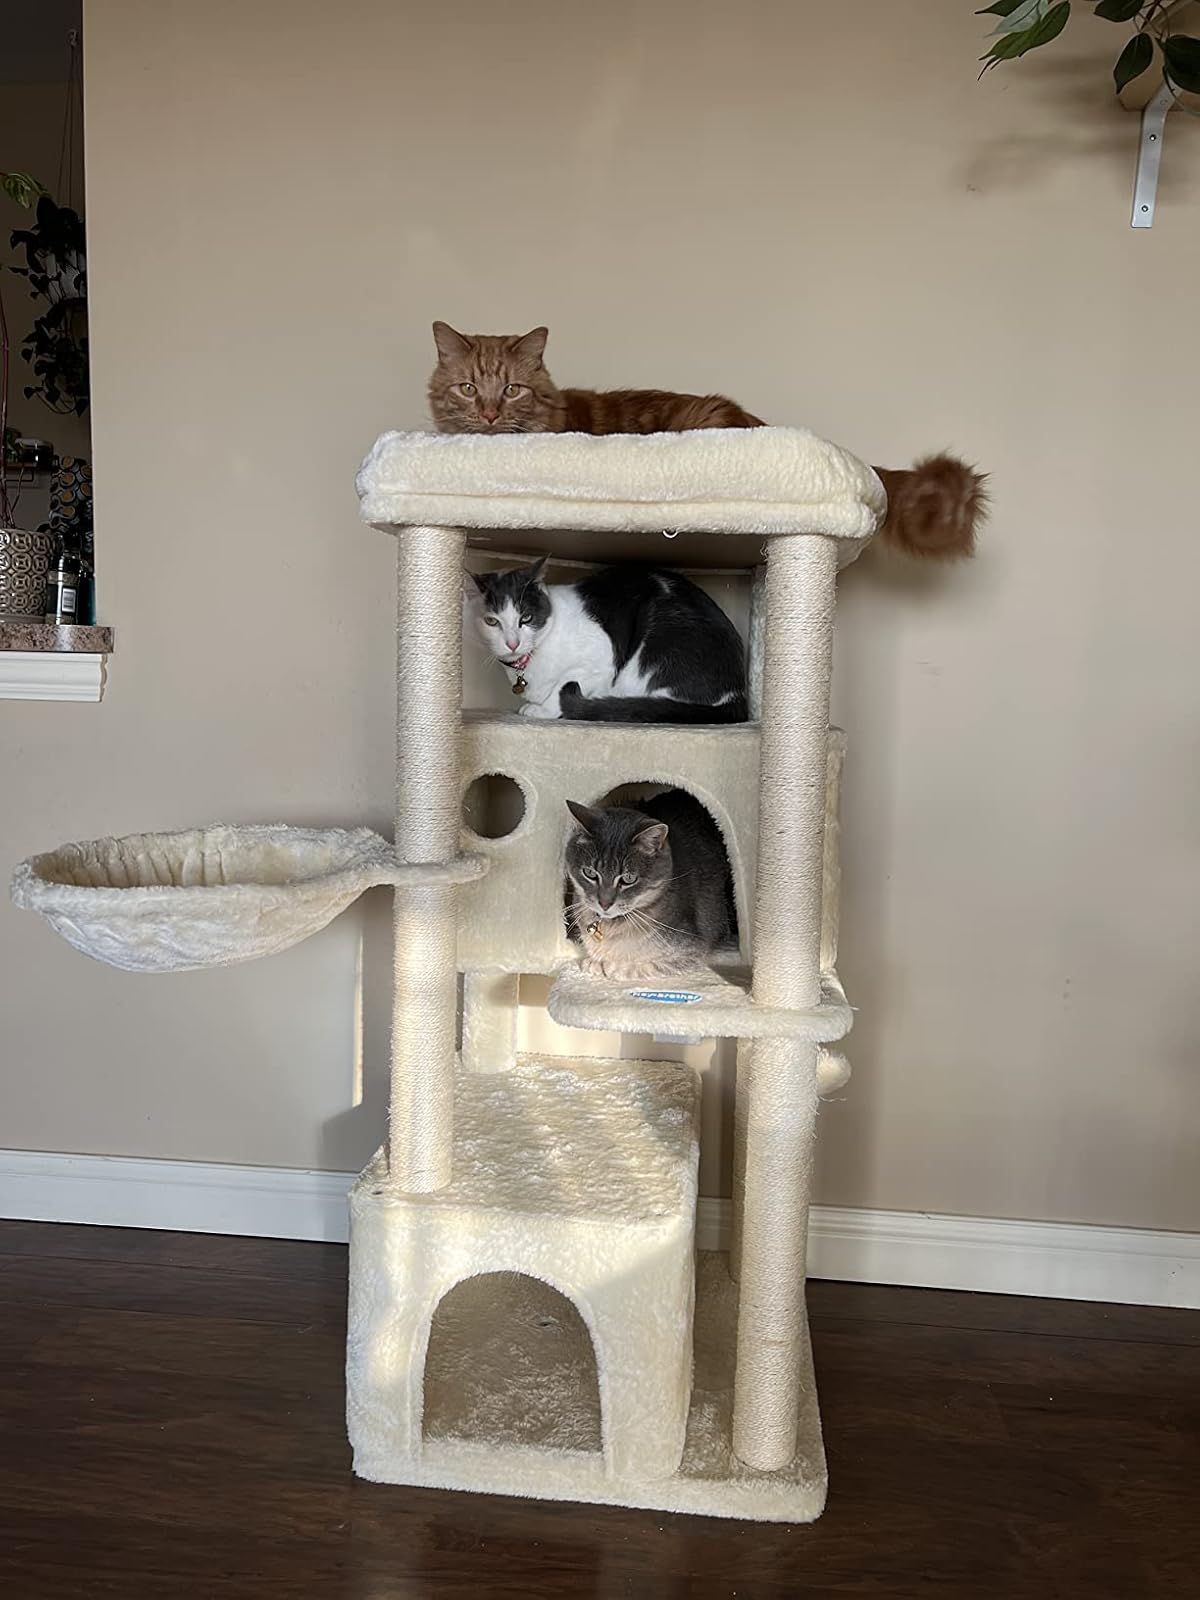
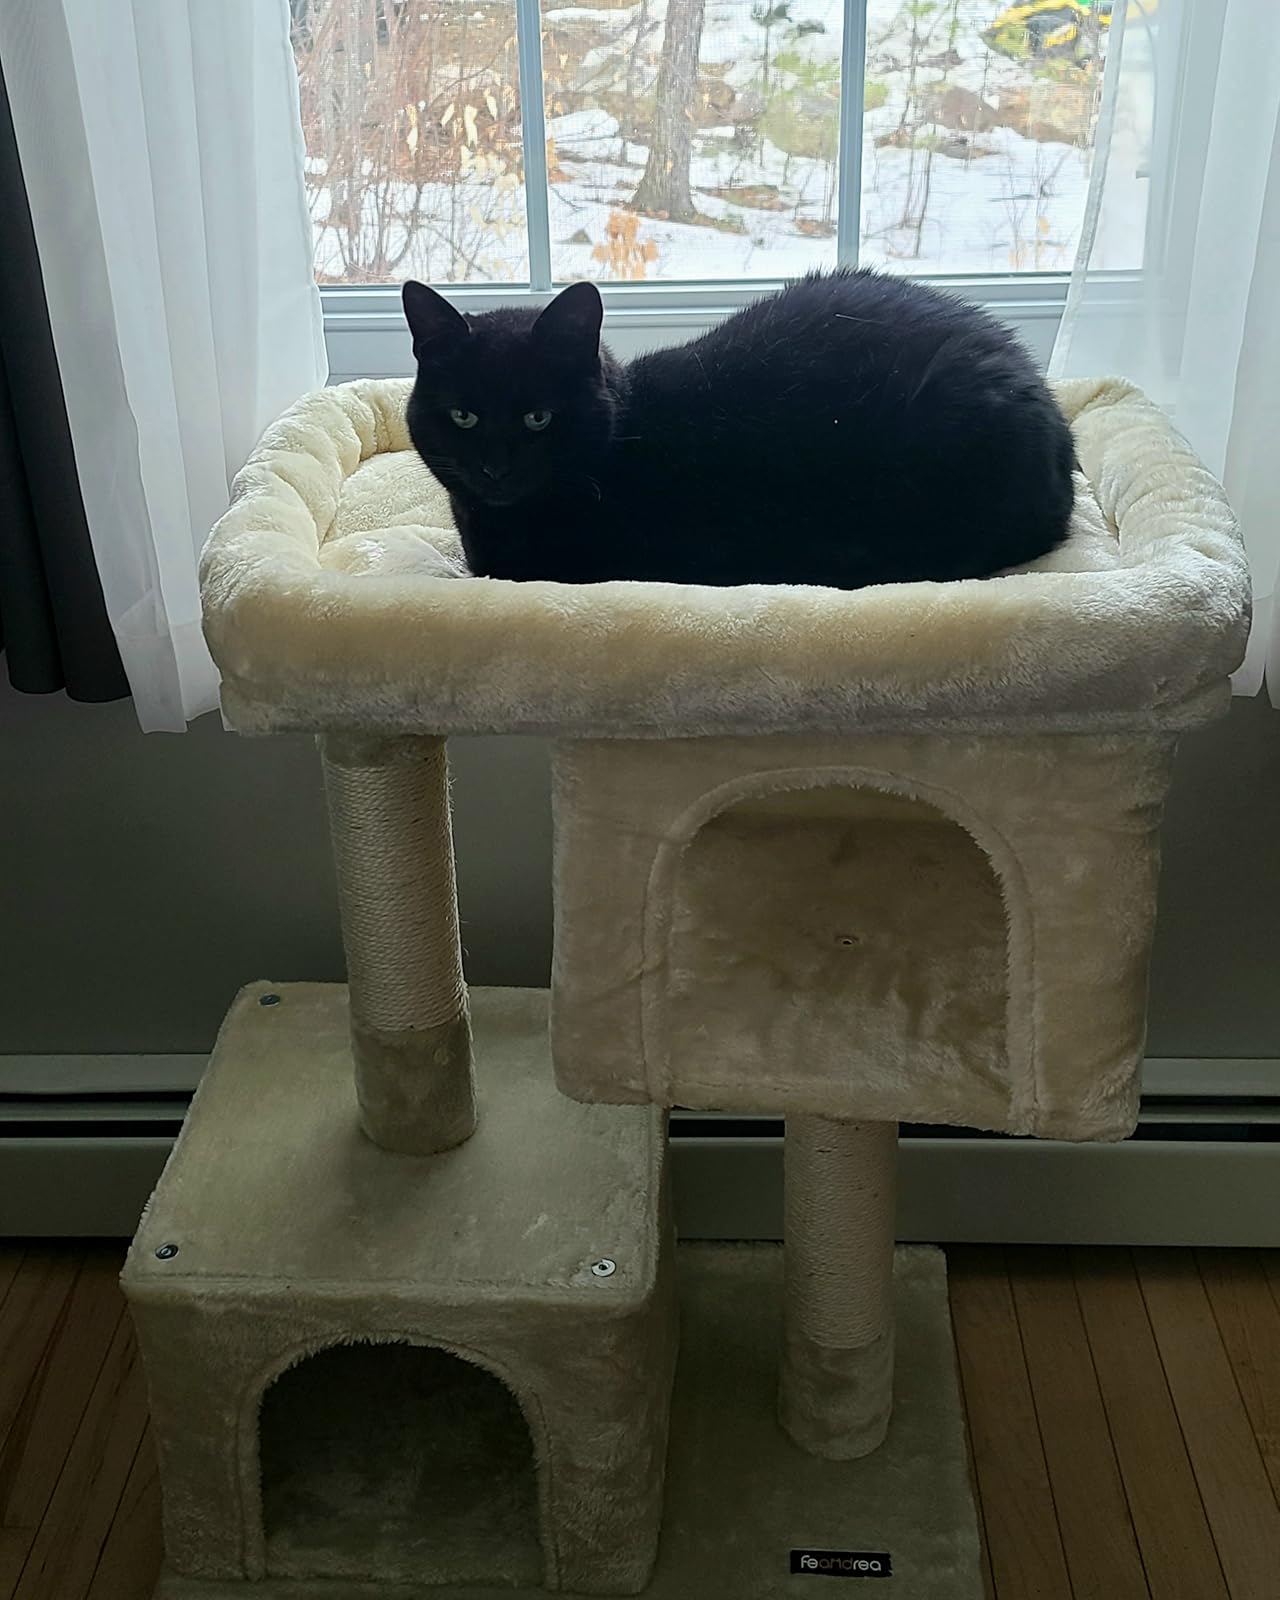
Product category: items_cat tree
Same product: no